Dennis Bevington

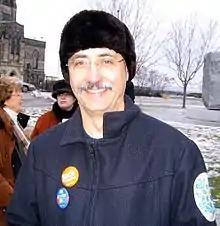
Bevington in December 2006

Dennis Fraser Bevington (born March 27, 1953) is a Canadian politician from the Northwest Territories, and was the member of Parliament for the riding of Northwest Territories from 2006 until 2015. Born in Fort Smith, he served as mayor from 1988 to 1997. During Bevington's term at the head of council, Fort Smith recognized the Chipewyan and Cree languages, making the town officially quadrilingual.